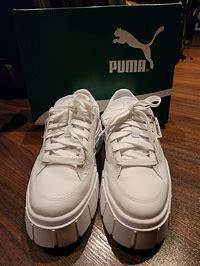
Brand: Puma
Model: Mayze